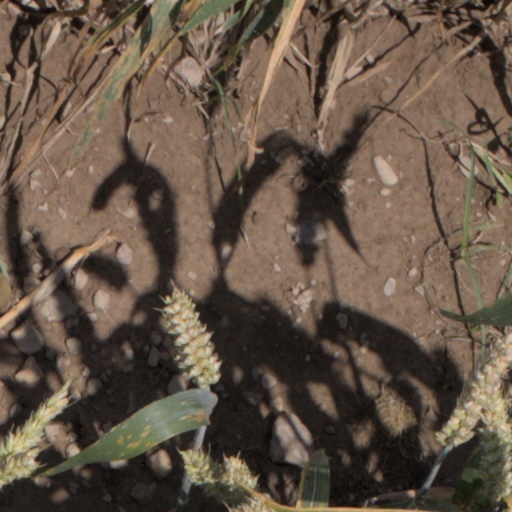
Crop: wheat